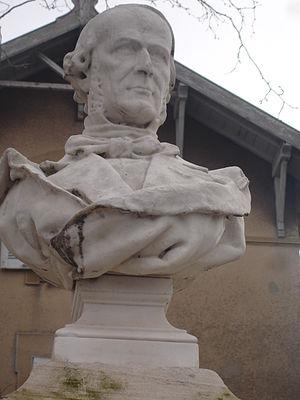
Charles-François Bailly (1844-1914), Buste de Simon Saint Jean (1884), peintre et maire de Millery, Millery (Rhône).
Cet article recense les œuvres d'art dans l'espace public dans la circonscription départementale du Rhône, en France.
Charles-François Bailly est un sculpteur français, né à Tarare en 1844 et mort à Lyon en 1914.
Simon Saint-Jean est un peintre français, né à Lyon le 14 octobre 1808 et mort à Écully le 3 juillet 1860.